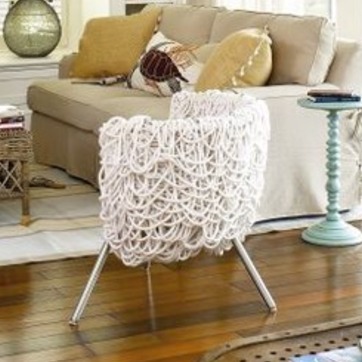
Material: other